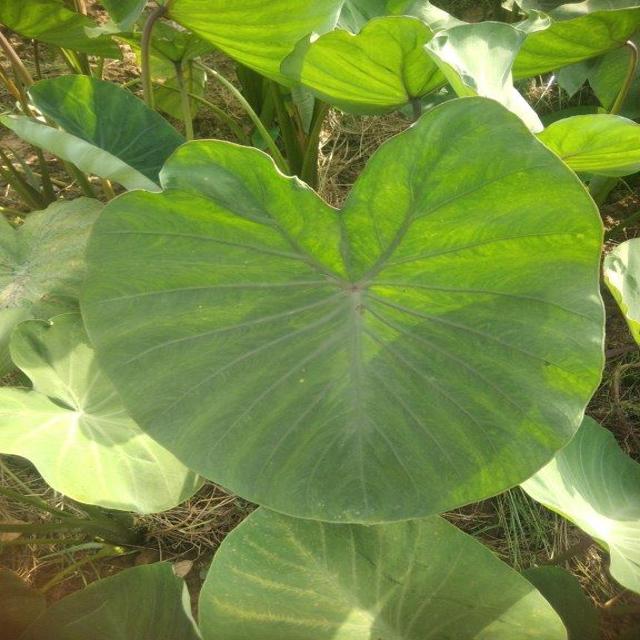
Label: Healthy